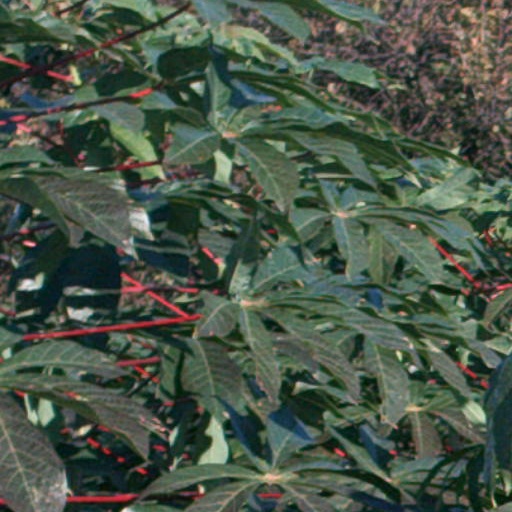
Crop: cassava